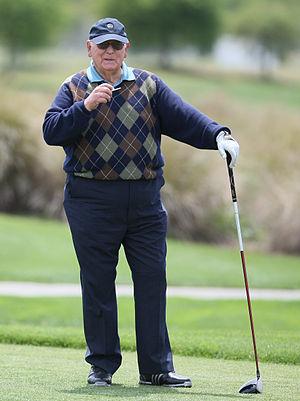
William Earl Casper dit Billy Casper, né le 24 juin 1931 à San Diego et mort le 7 février 2015 à Springville, est un golfeur professionnel américain qui a été l'un des plus prolifiques vainqueurs sur le circuit du PGA Tour du milieu des années 1950 jusqu'au milieu des années 1970.